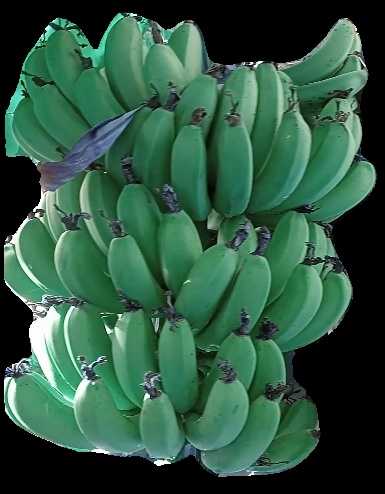
Variety: pachbale
Grade: grade1